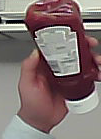
Product: heinz_ketchup